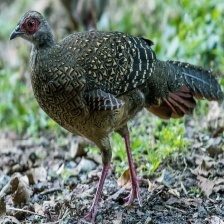
Species: SWINHOES PHEASANT
Scientific name: LOPHURA SWINHOII